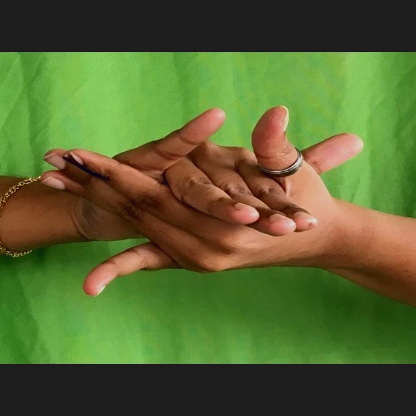
Mudra: Kurma